List of Mikoyan-Gurevich MiG-21 operators

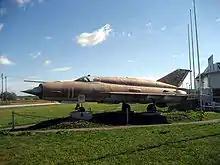
MiG-21SMT of the former Soviet Air Force.

Soviet Air Force and Soviet Anti-Air Defence. MiG-21 passed on to successor states.